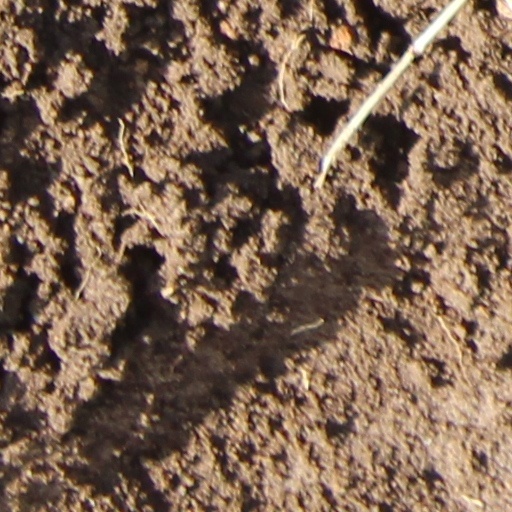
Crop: wheat